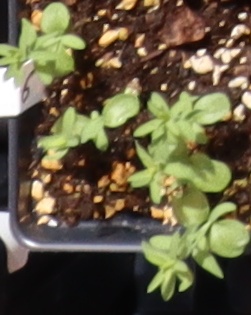
Label: Flax